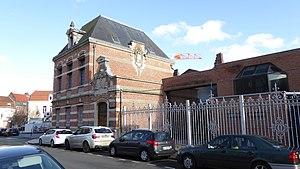
Chambre de commerce et d'industrie à Armentières Nord, France
La chambre de commerce et d'industrie d'Armentières - Hazebrouck était l'une des 6 CCI du département du Nord. Son siège était à Armentières au 1, rue de Strasbourg. Elle eut pour membre éminent Paul Theeten entre 1955 et 1961.